Katharina Cibulka

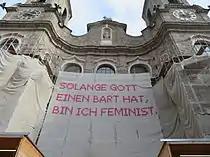
"Solange Gott einen Bart hat, bin ich Feminist" ("As long as God has a beard, I'm a feminist"), Innsbruck Cathedral

Katharina Cibulka (born 1975) is an Austrian feminist artist, filmmaker and photographer whose work addresses gender-based inequity and power structures through public art projects such as her series of installations "SOLANGE" (German for "as long as"). For her SOLANGE installations, Cibulka covers scaffolding at construction sites with monumental cross-stitch messages in bright pink tulle on white mesh fabric, following the pattern "As long as ... I will be a feminist." At least 27 SOLANGE installations have appeared in at least 21 cities, in countries including Austria, Slovenia, Morocco, Germany, and the United States. In 2021, Cibulka received the Tyrolean Prize for Contemporary Art from the State of Tyrol.